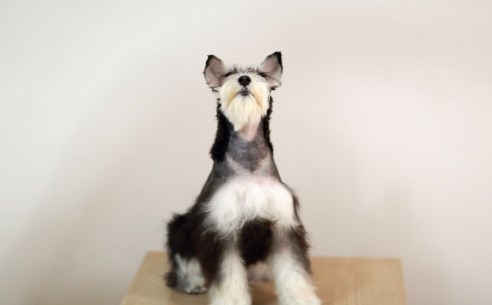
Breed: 2342-n000102-miniature_schnauzer